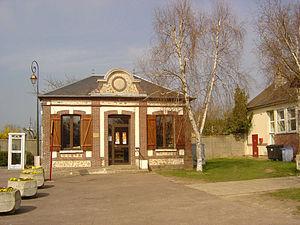
Bibliotheque de Guichainville (Eure, Normandie, France)
Guichainville est une commune française située dans le département de l'Eure en région Normandie.